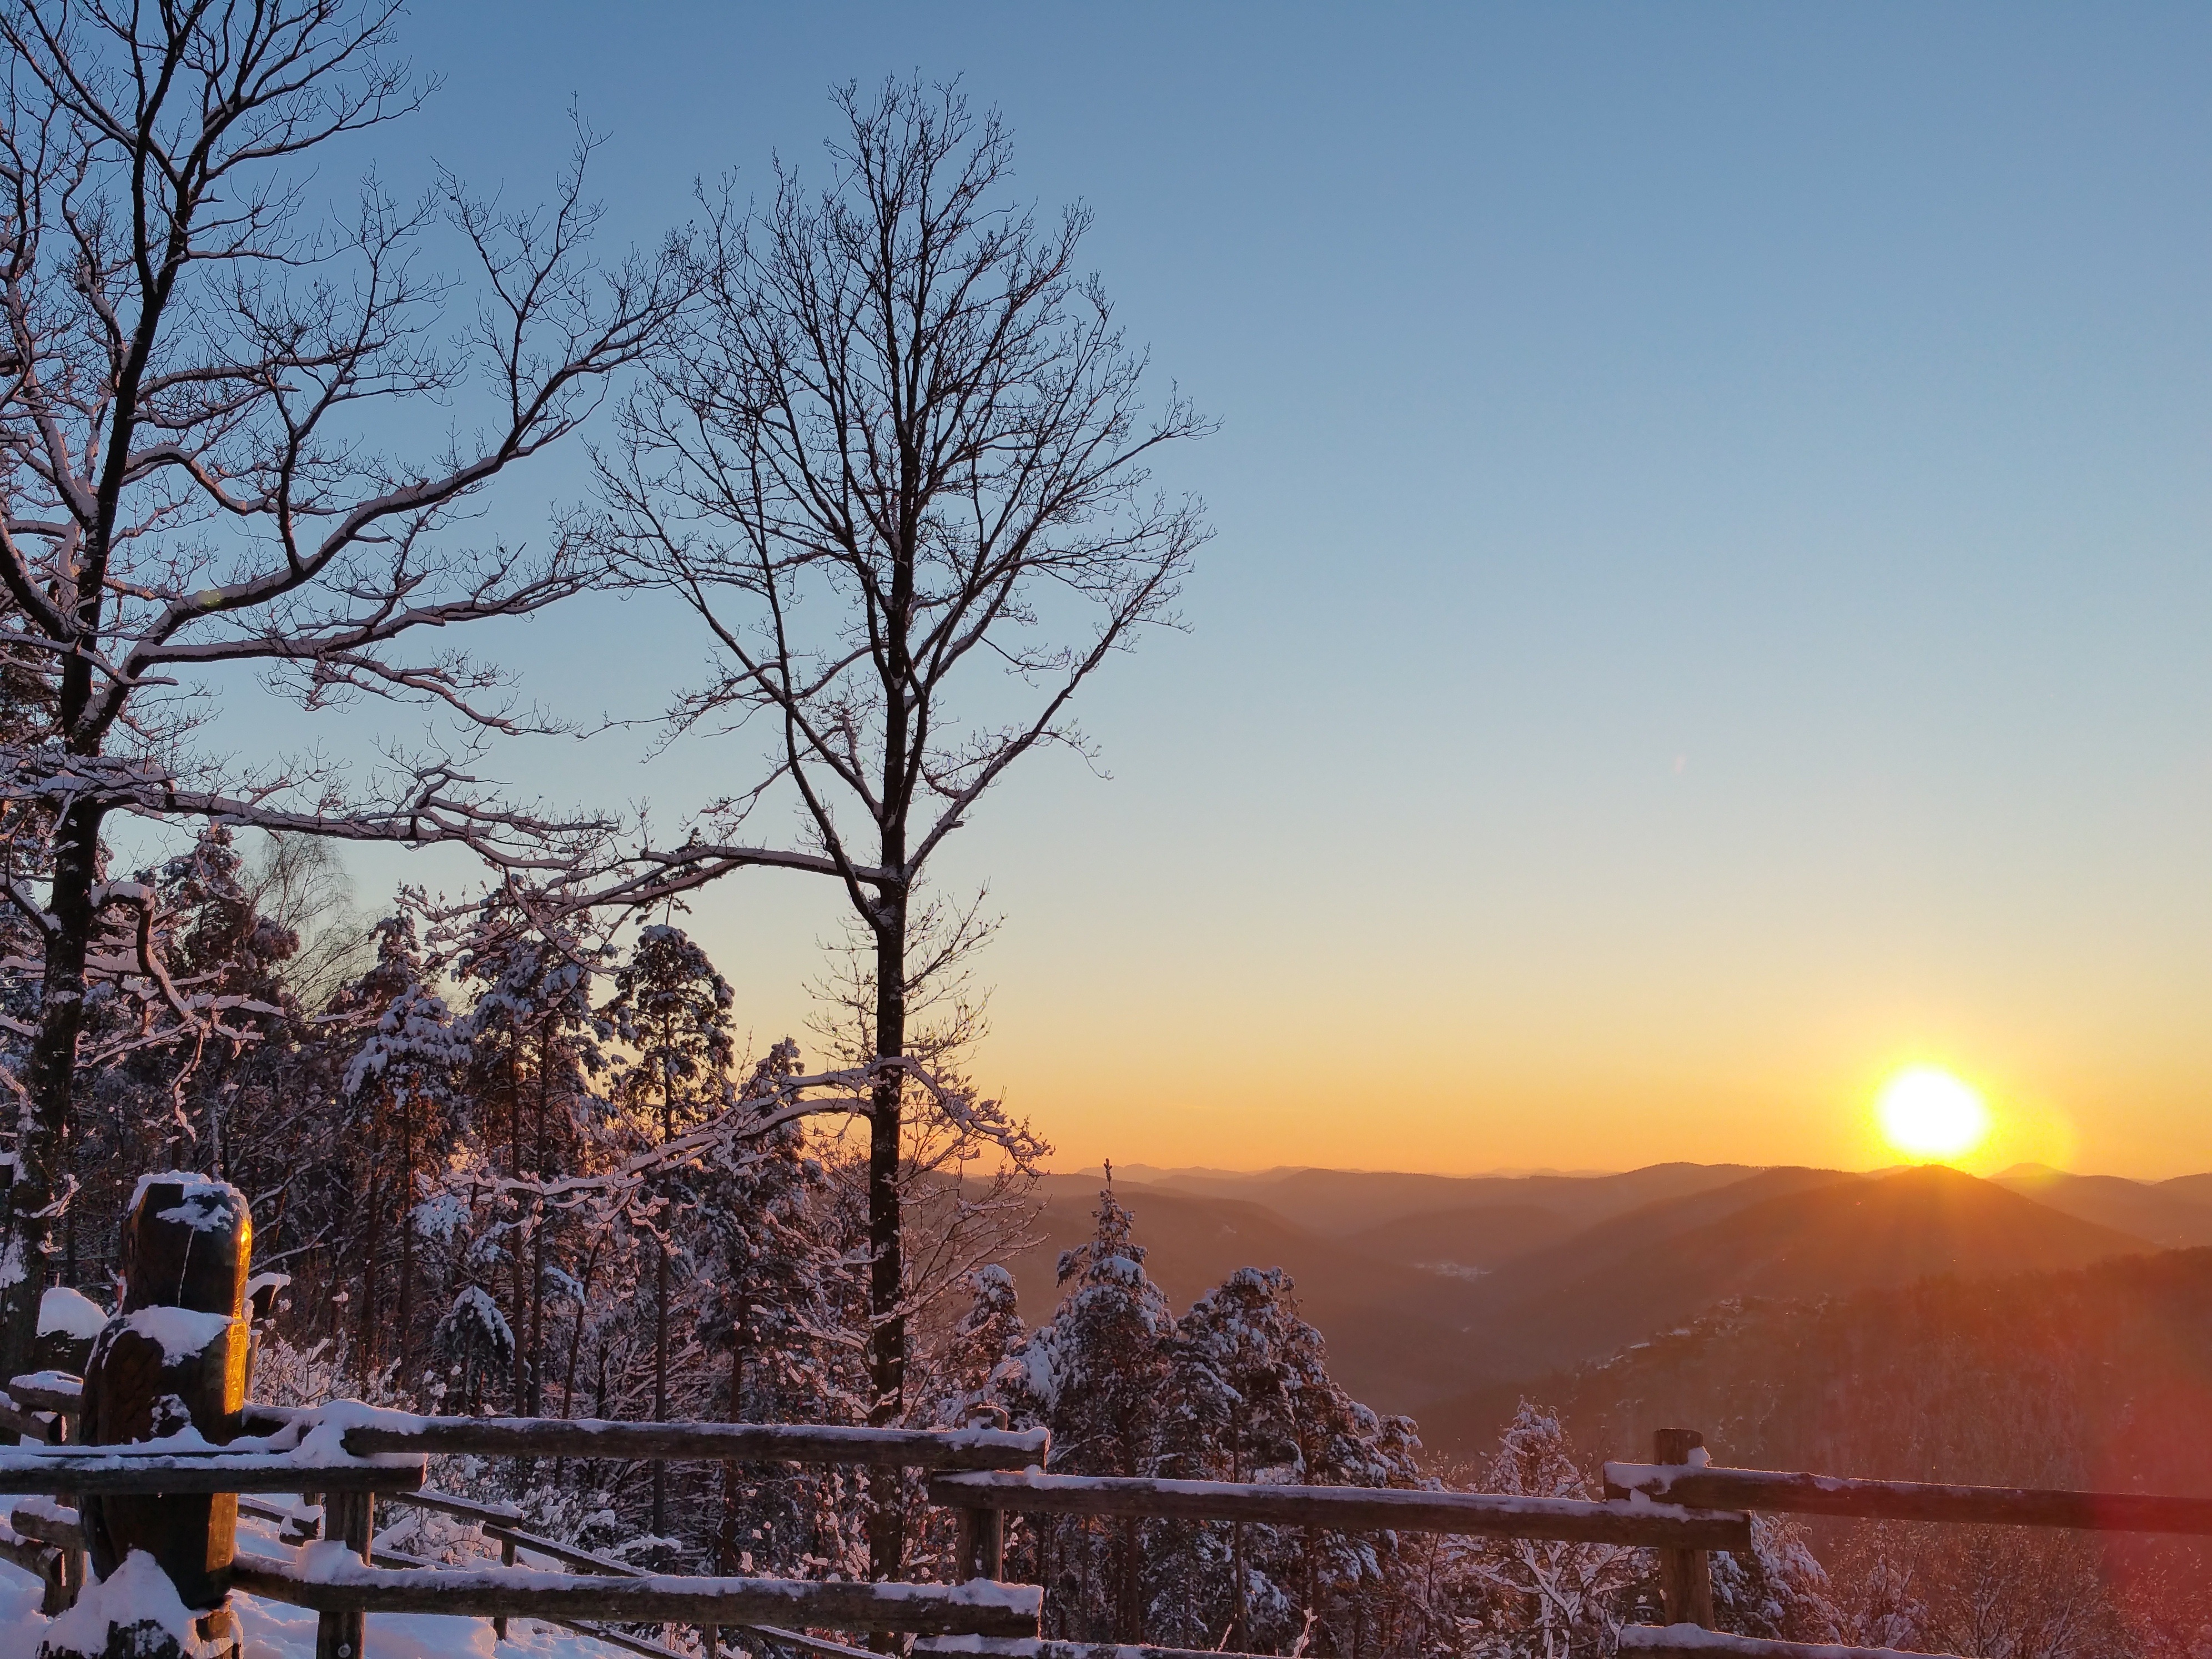
tree, branch, snow, winter, sunrise, sunset, sunlight, morning, dawn, dusk, evening, weather, romantic, season, winter mood, atmospheric phenomenon